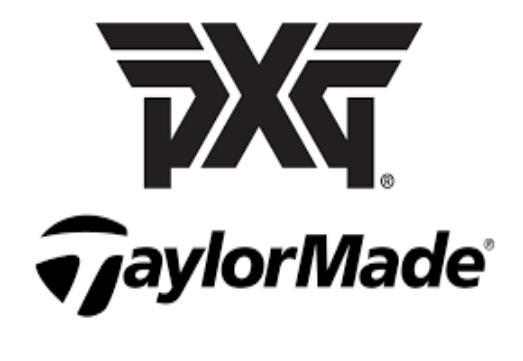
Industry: Sports